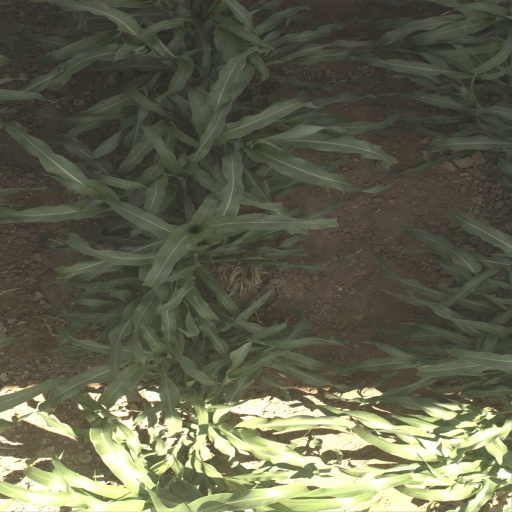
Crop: sorghum